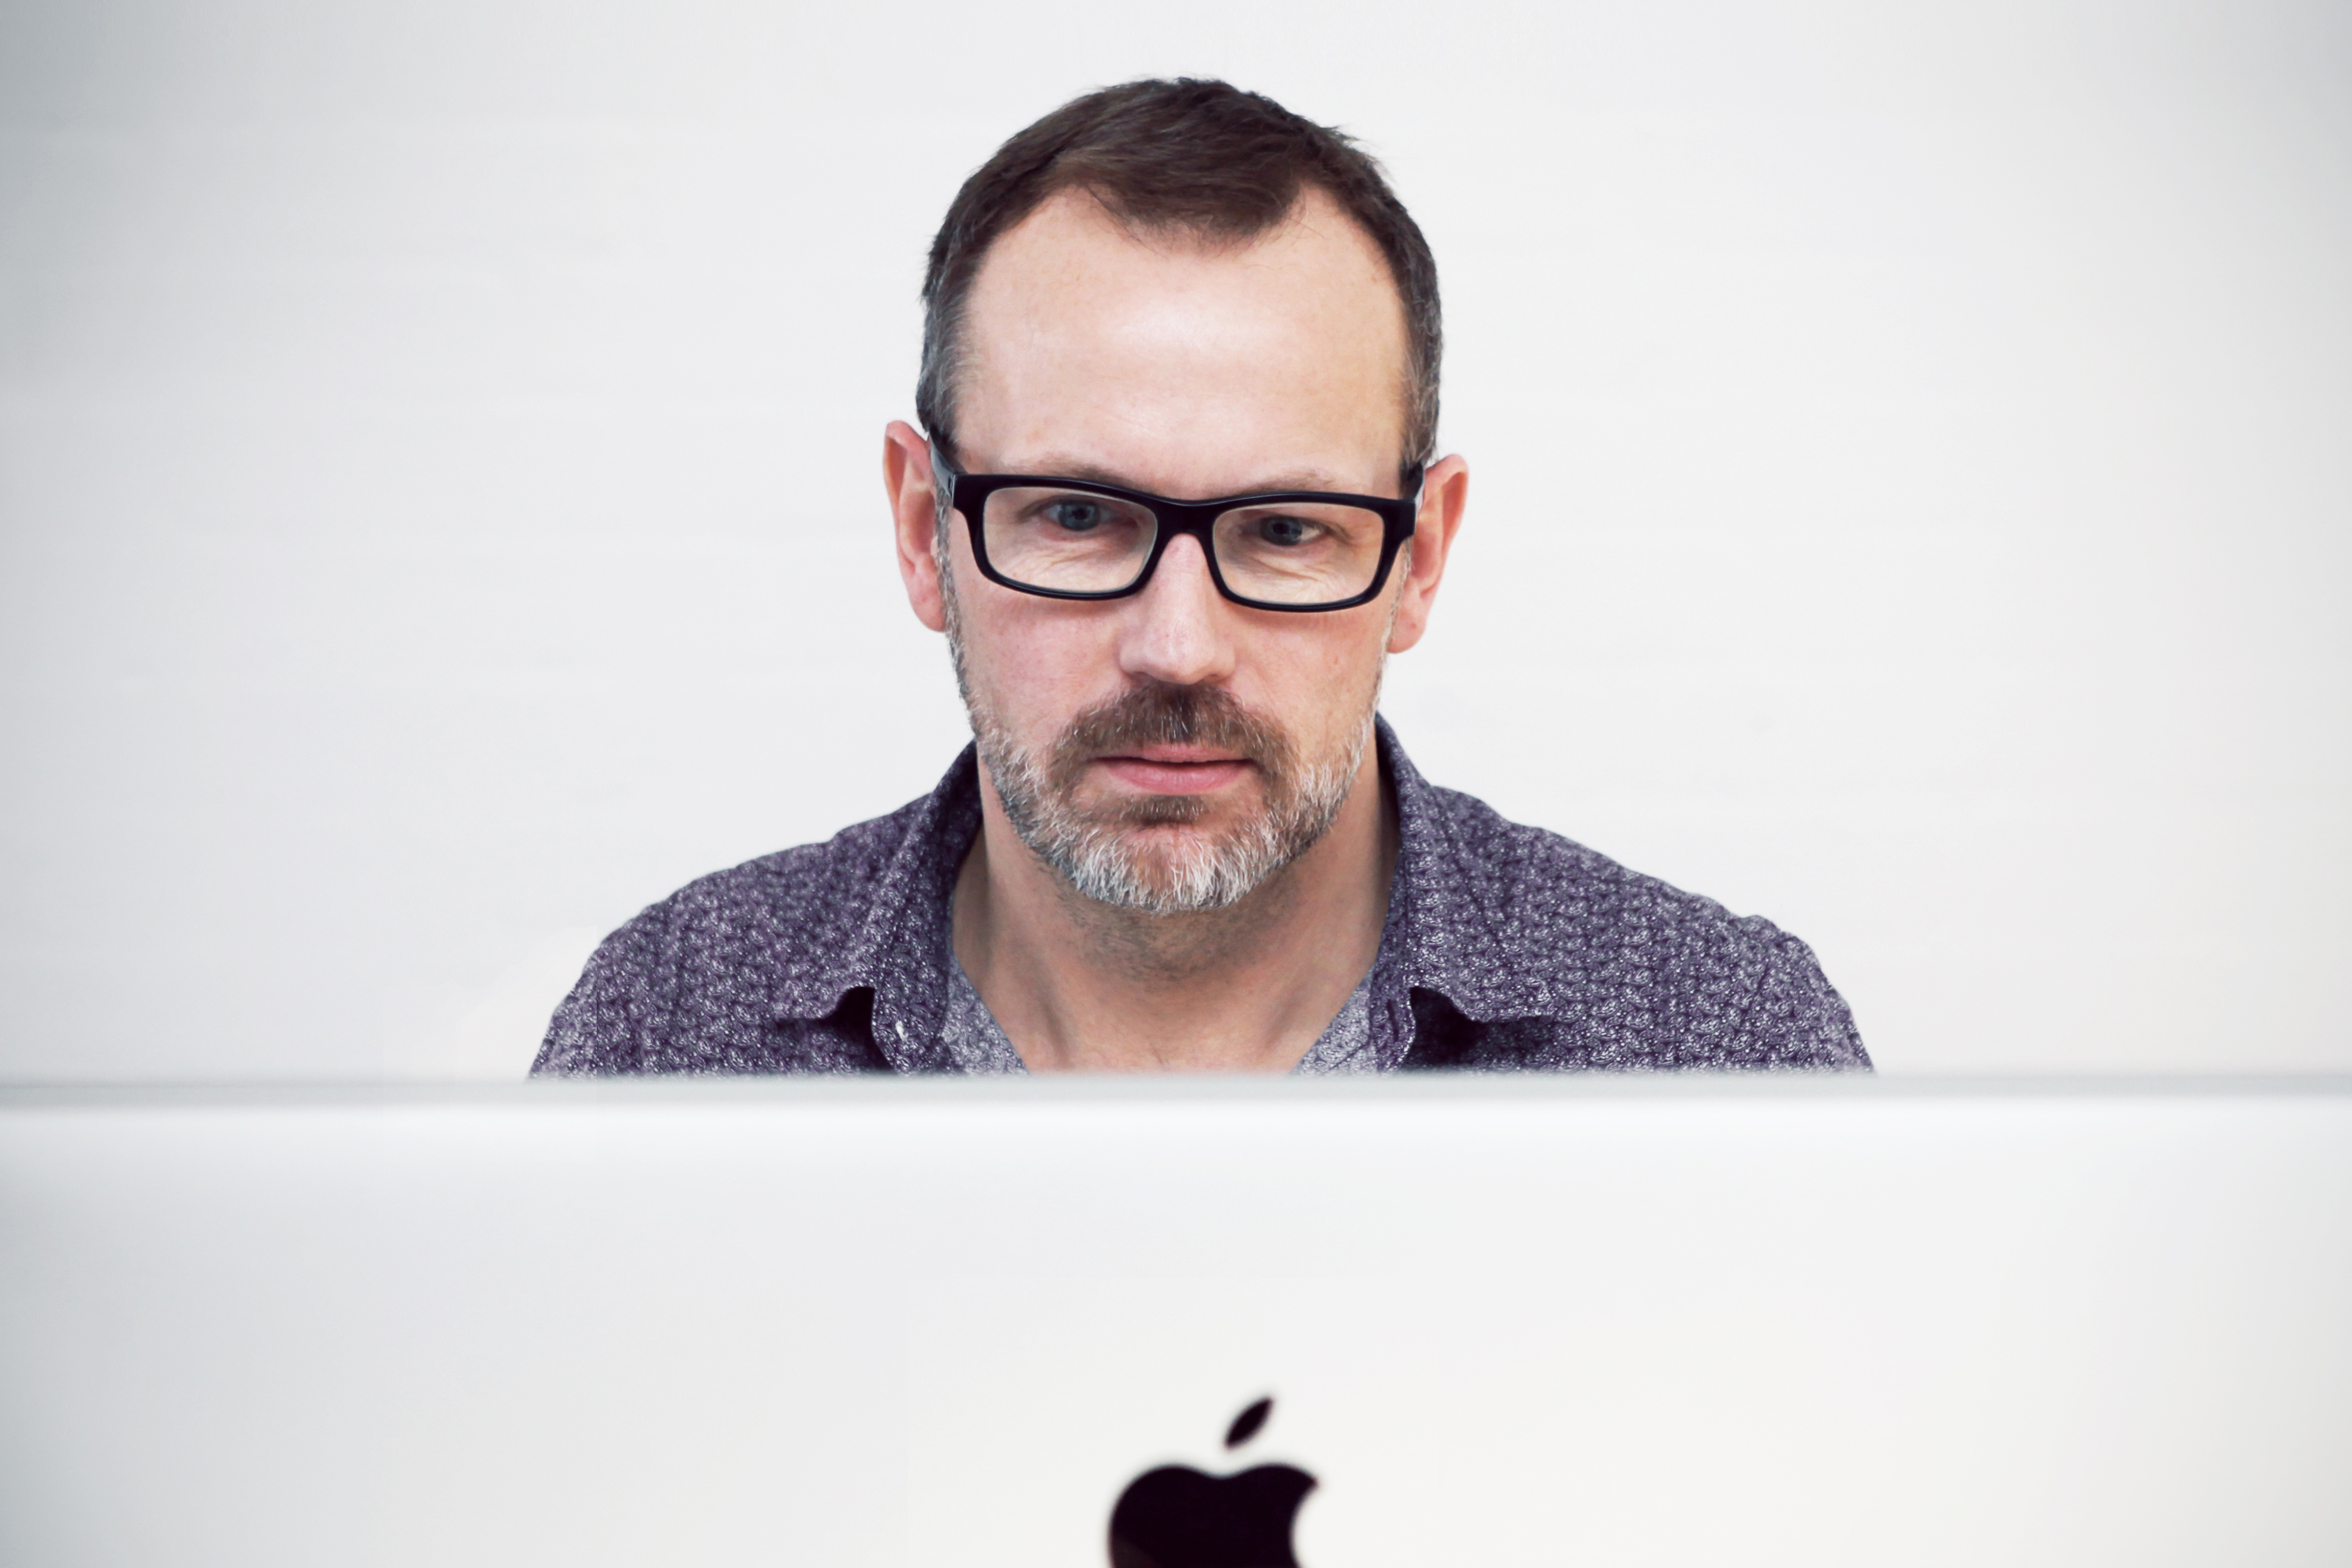
computer, hand, apple, man, working, person, white, photography, portrait, workspace, office, conversation, focus, glasses, eyeglasses, photograph, moustache, eyewear, smart, portrait photography, facial hair, vision care